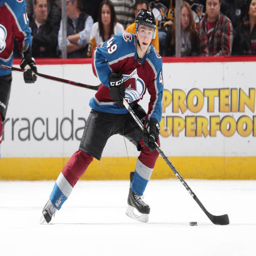
# of the skates against sports team .